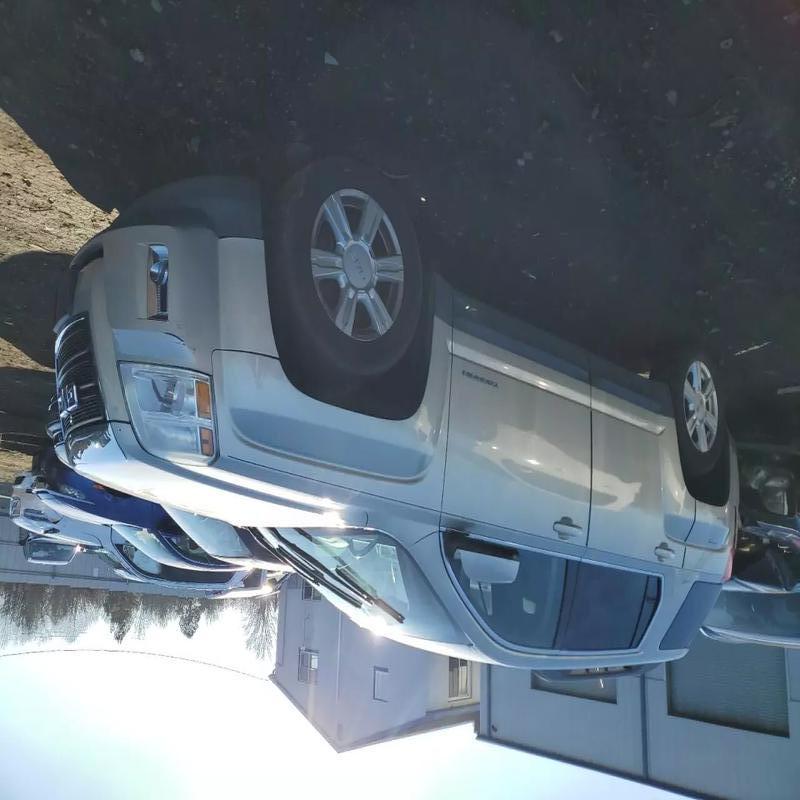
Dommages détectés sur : porte arrière gauche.
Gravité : mineur